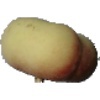
Label: Peach Flat 1